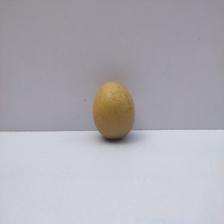
Size: Medium